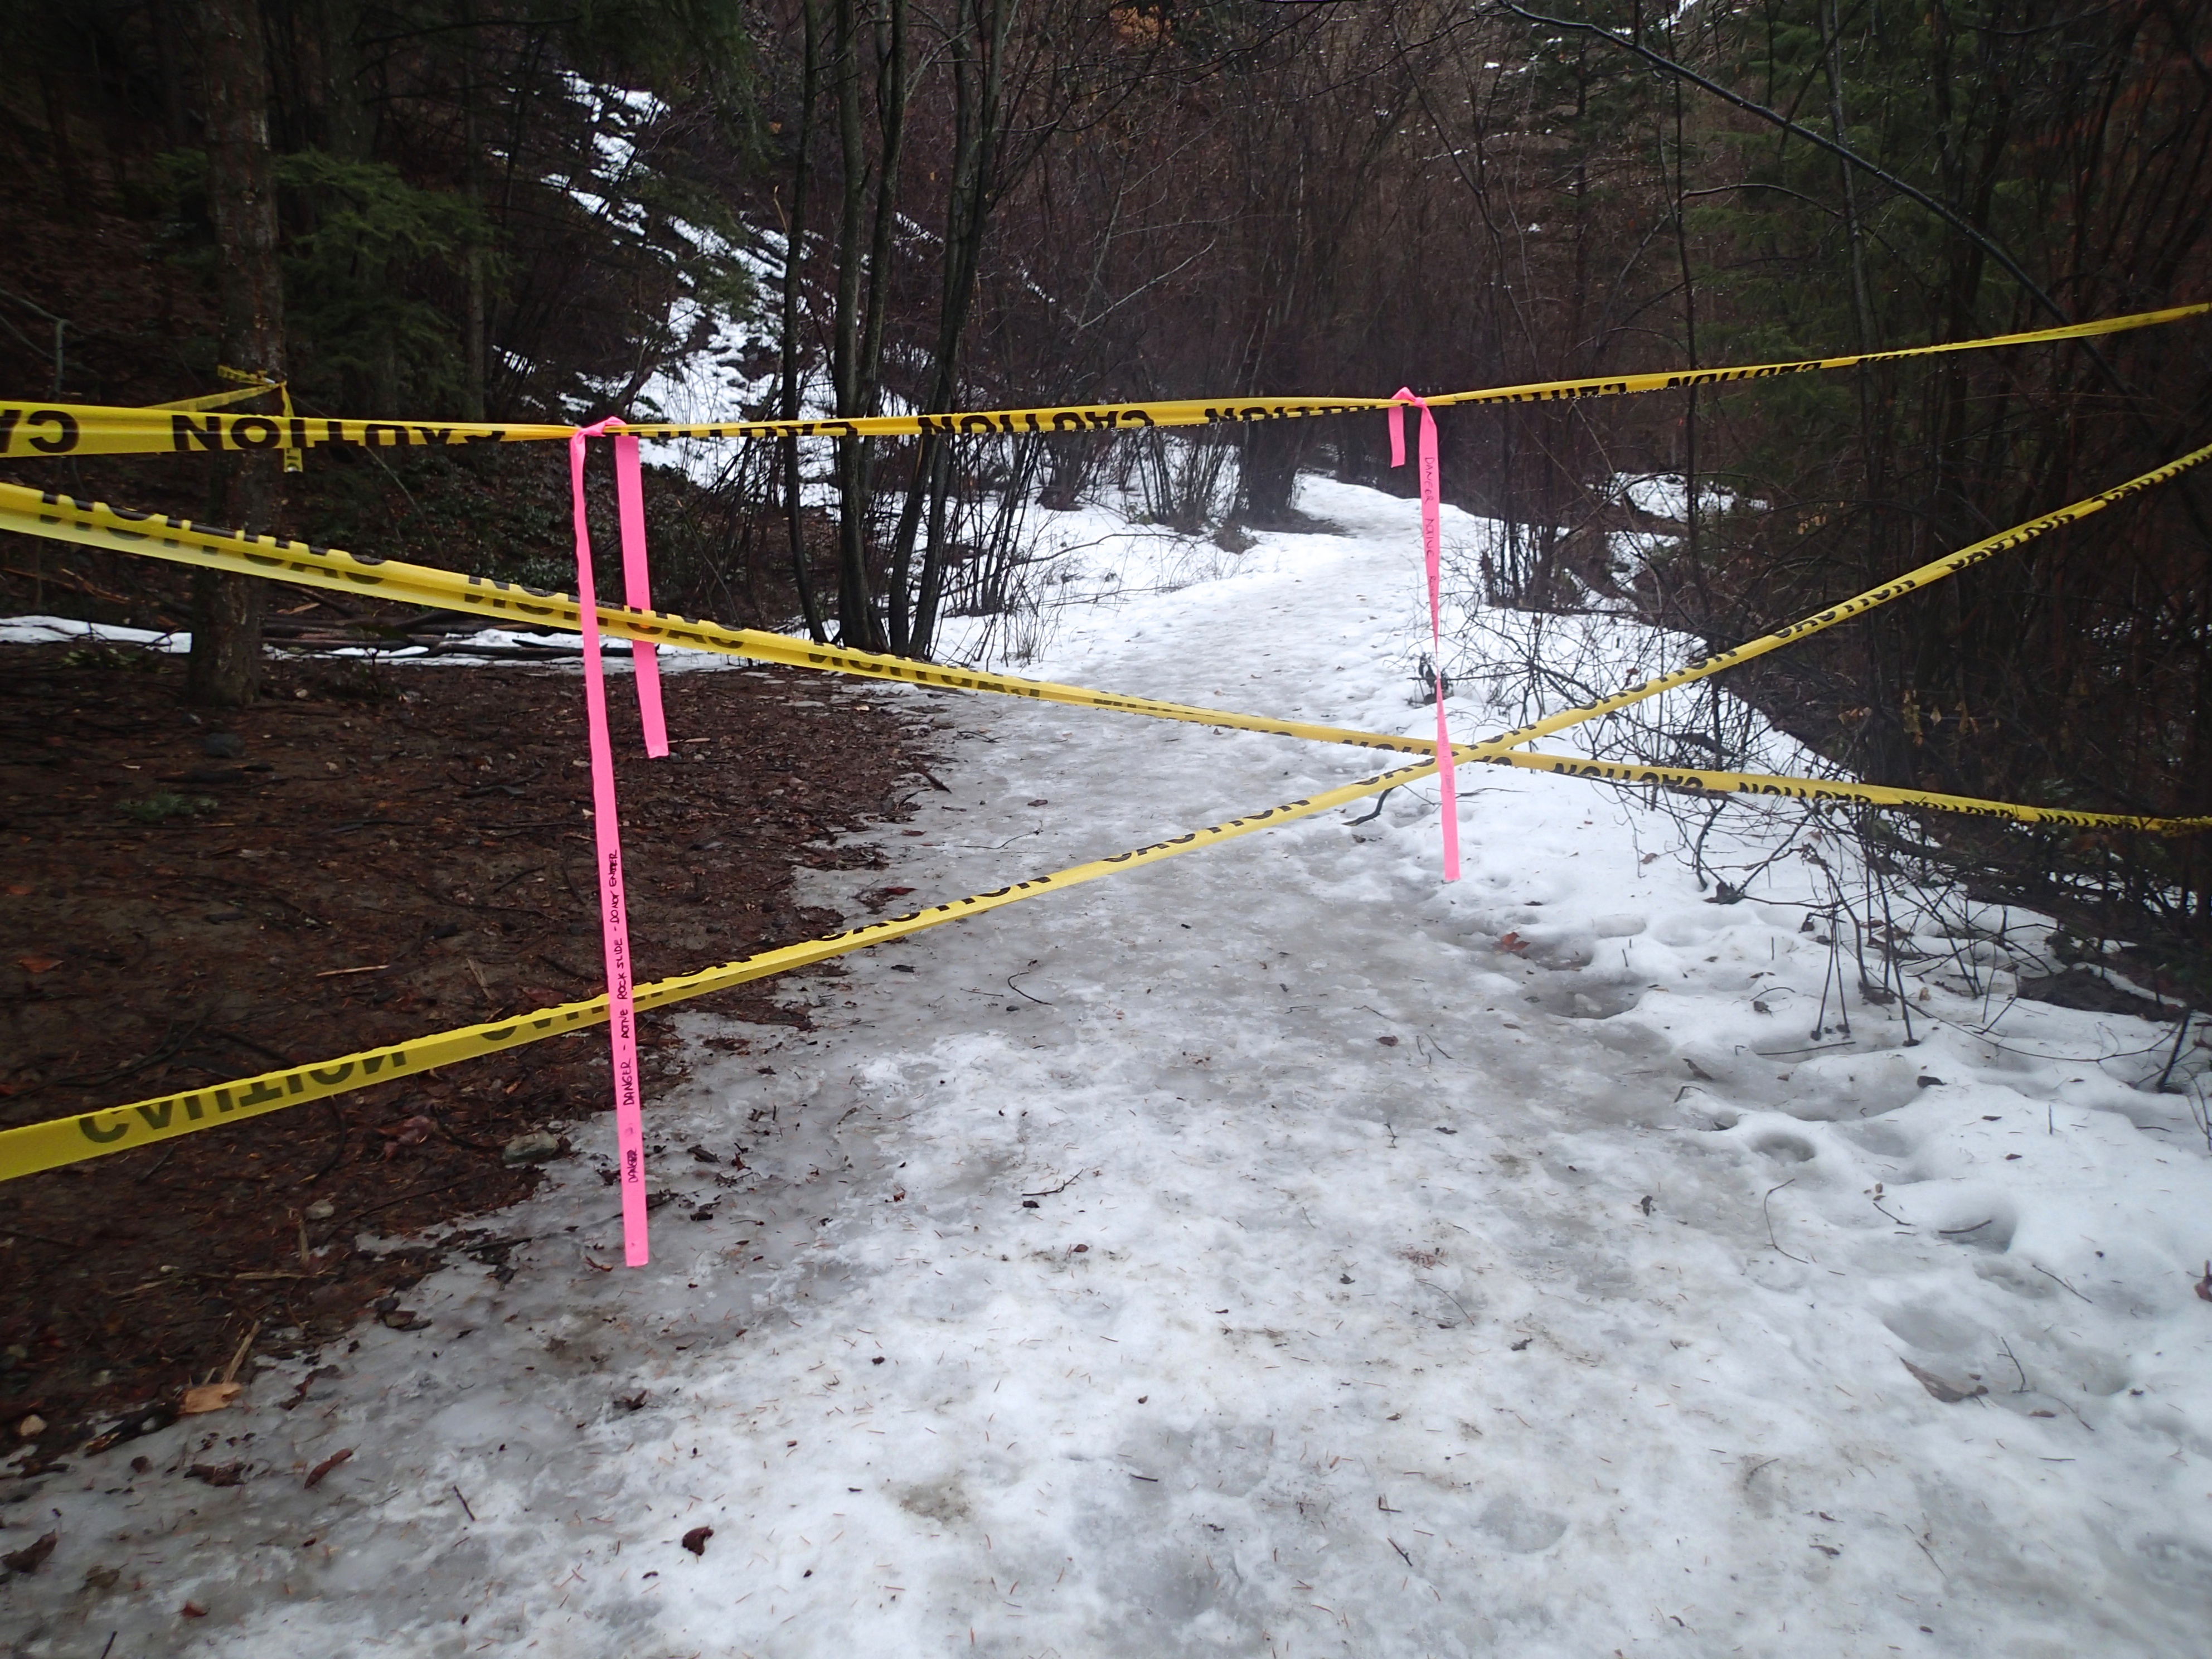
snow, winter, bicycle, ice, line, vehicle, weather, danger, cyclo cross